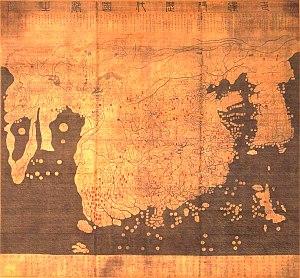
Cet article présente les cartes anciennes du monde ou anciennes mappa mundi, de l'Antiquité à la fin du Moyen Âge.
La carte Kangnido fut réalisée en Corée en 1402 par Kim Sa-hyeong, Yi Mu et Yi Hoe
Cet article concerne les événements concernant les sciences et les techniques qui se sont déroulés durant le XVᵉ siècle :
Zheng He est un eunuque chinois musulman et un explorateur maritime célèbre, que ses voyages amenèrent jusqu'au Moyen-Orient et en Afrique de l'Est.